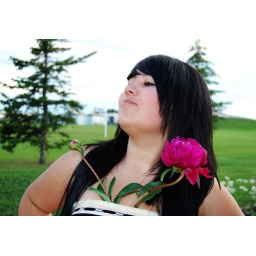
flower in dress